Annie (singer)

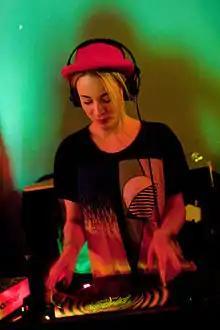
Annie performing in 2009

Anne Lilia Berge Strand (born 21 November 1977), known professionally as Annie, is a Norwegian singer, songwriter, record producer and DJ. She began her recording career in 1999 with the underground hit single "The Greatest Hit" and gained international acclaim, particularly from music bloggers, for her debut album "Anniemal" (2004).